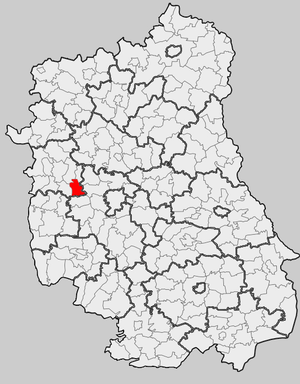
Nałęczów est une gmina mixte ou urbaine-rurale du powiat de Puławy, dans la Voïvodie de Lublin, dans l'est de la Pologne.